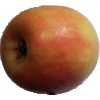
Label: apple_pink_lady